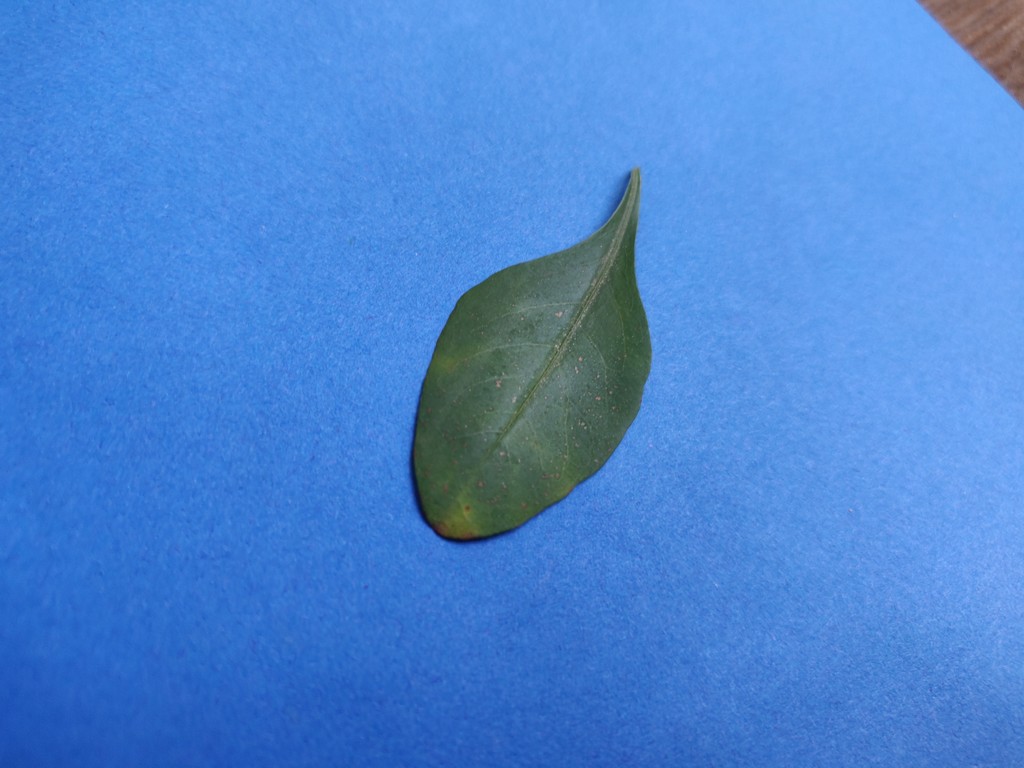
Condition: Unhealthy
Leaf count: single
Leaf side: front